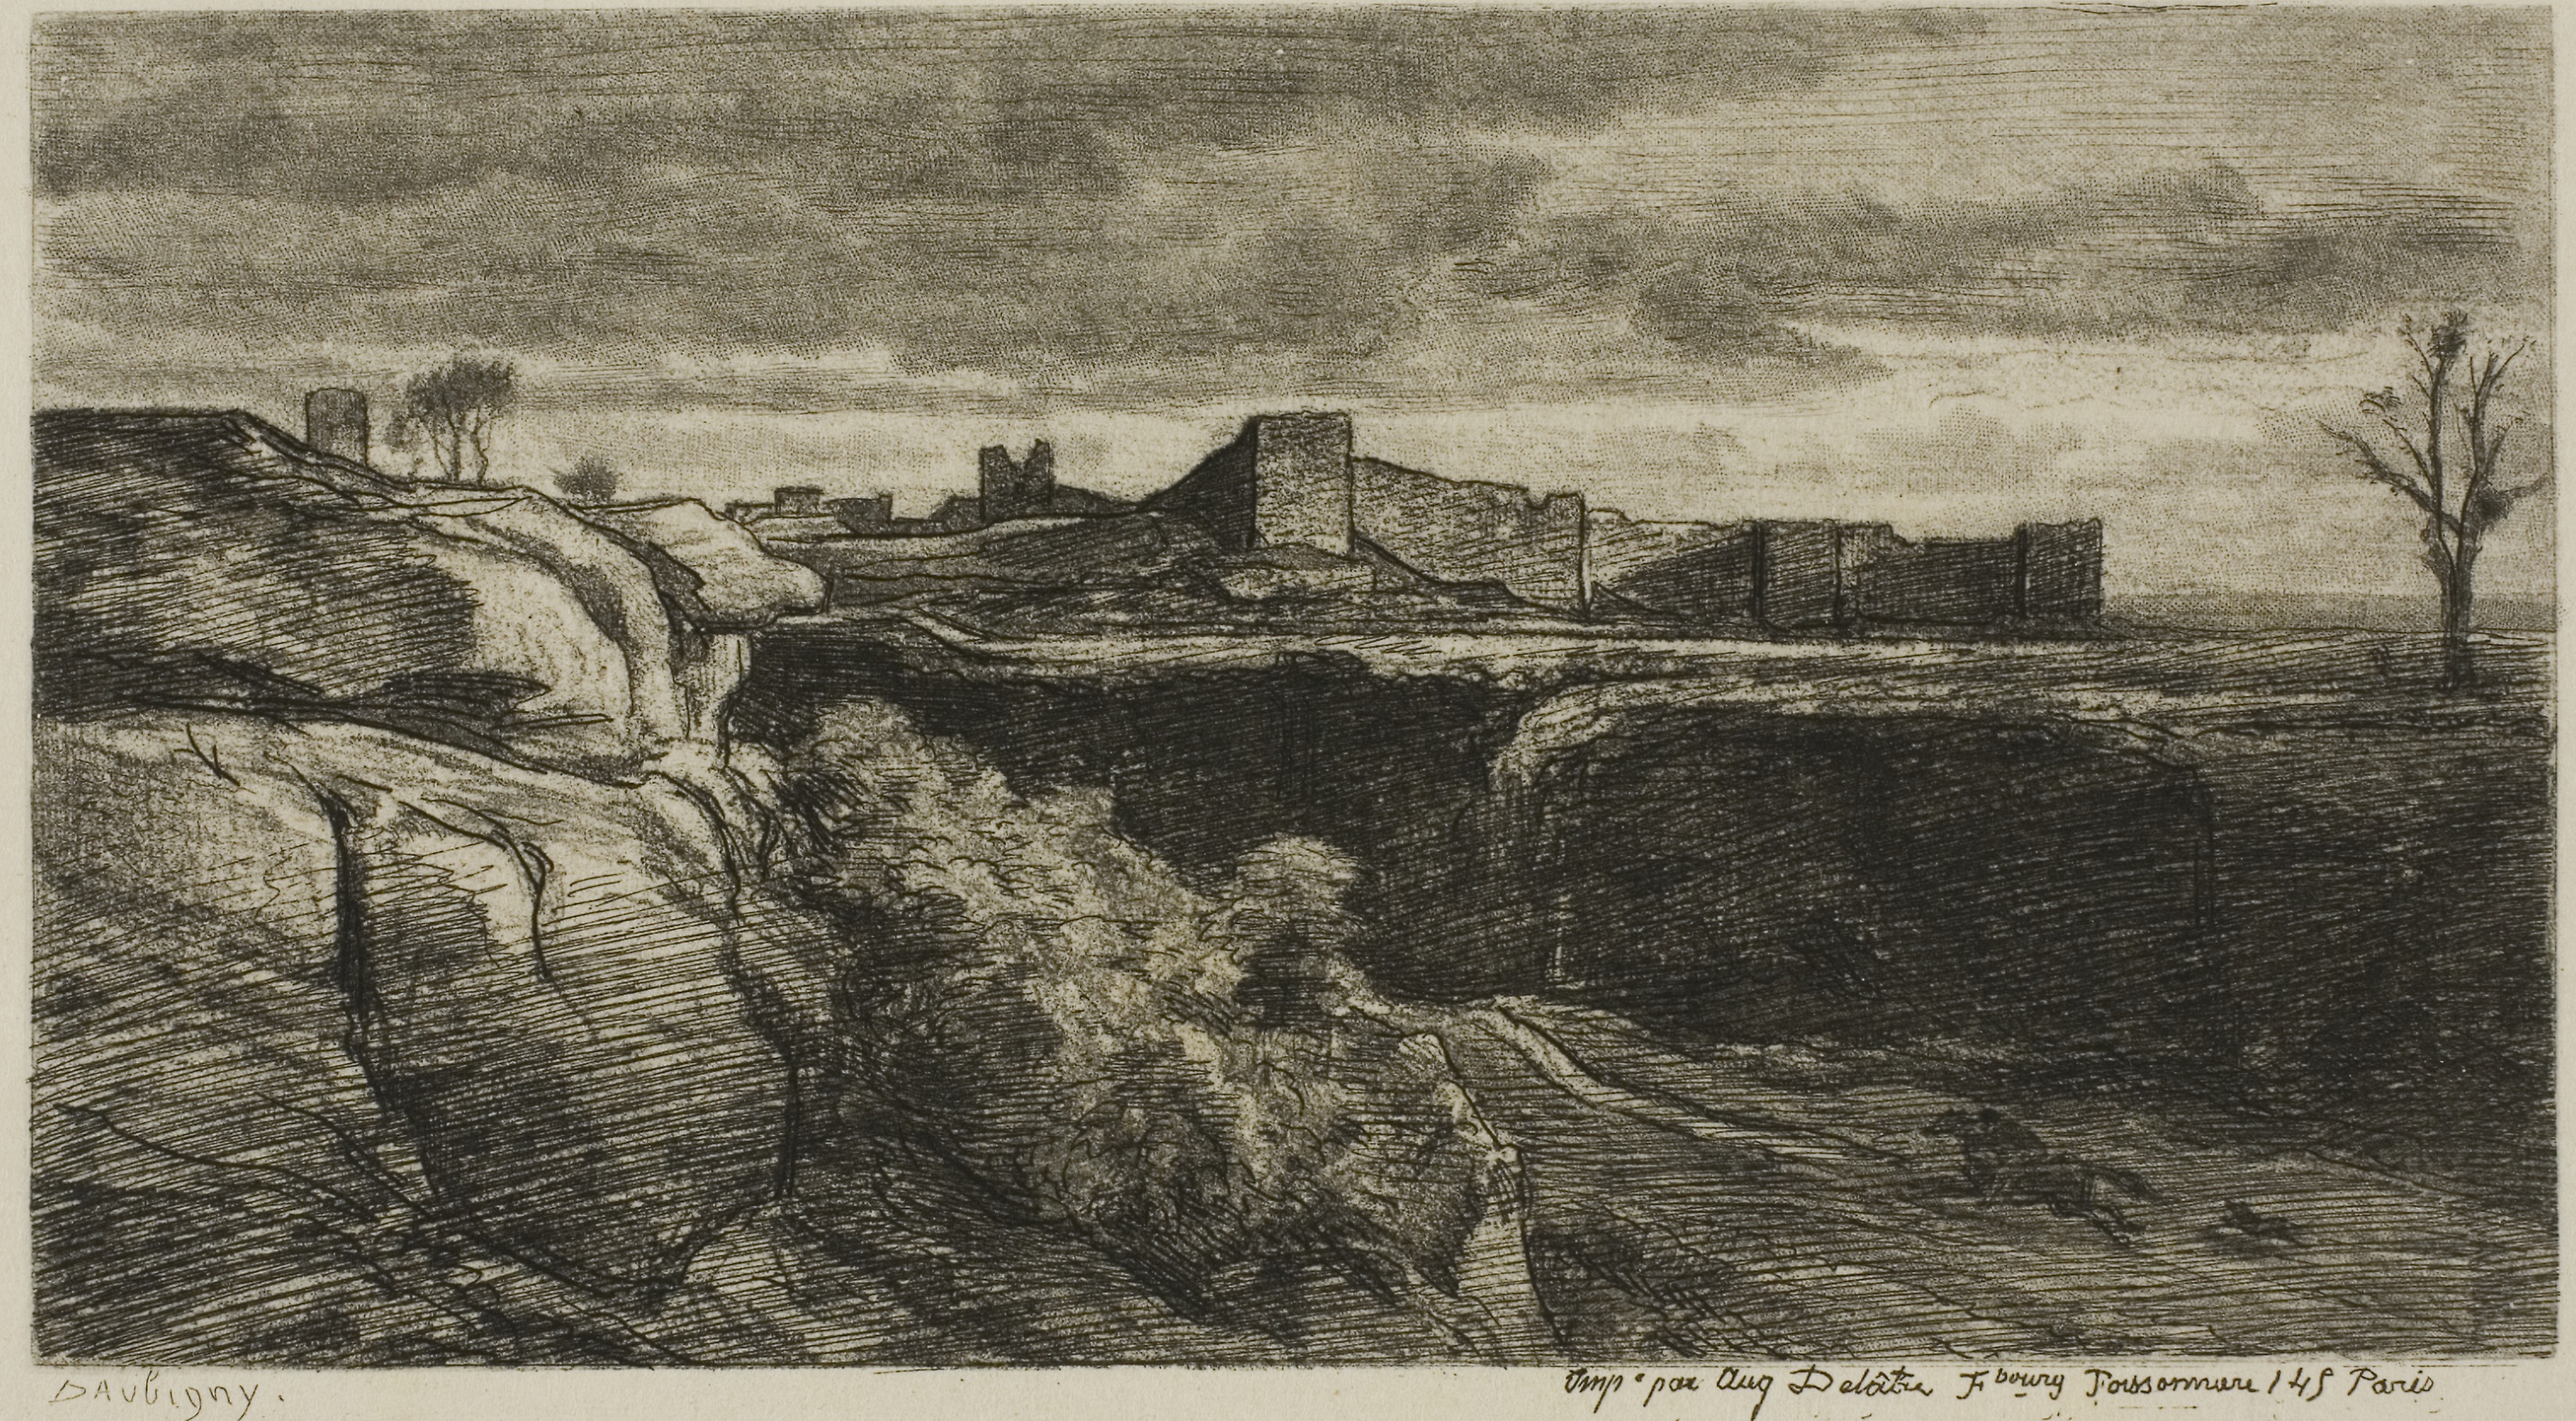
history, black and white, visual arts, ancient history, painting, landscape